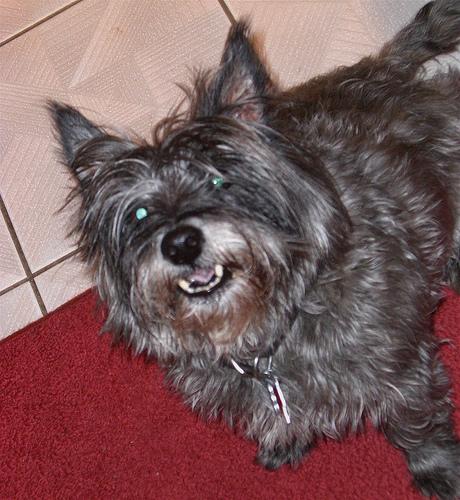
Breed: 211-n000009-cairn